Toronto Islands

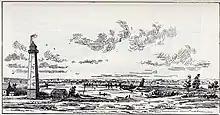
Gibraltar Point Lighthouse was built in 1809 at Gibraltar Point.

There is no fixed road link from the mainland to the Toronto Islands, which therefore rely on ferries, water taxis and other boats for their transport needs.